Shawn Springs

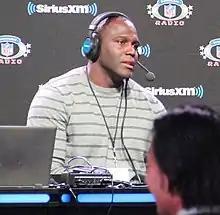
Springs in 2019

Shawn Springs (born March 11, 1975) is an American former professional football player who was a cornerback in the National Football League (NFL) for 13 seasons. He played college football for the Ohio State Buckeyes, earning All-American honors. He was selected by the Seattle Seahawks third overall in the 1997 NFL draft, and played for the Seahawks, Washington Redskins and New England Patriots, and was a Pro Bowl selection in 1998.